Full-sky Astrometric Mapping Explorer

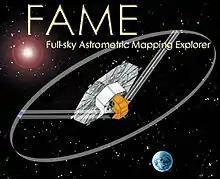
Full-sky Astrometric Mapping Explorer (or FAME)

Full-sky Astrometric Mapping Explorer (or FAME) was a NASA proposed astrometric satellite designed to determine with unprecedented accuracy the positions, distances, and motions of 40 million stars within our galactic neighborhood (distances by stellar parallax possible). This database was to allow astronomers to accurately determine the distance to all of the stars on this side of the Milky Way galaxy, detect large planets and planetary systems around stars within 1,000 light years of the Sun, and measure the amount of dark matter in the galaxy from its influence on stellar motions. It was to be a collaborative effort between the United States Naval Observatory (USNO) and several other institutions. FAME would have measured stellar positions to less than 50 microarcseconds. The NASA MIDEX mission was scheduled for launch in 2004. In January 2002, however, NASA abruptly cancelled this mission, mainly due to concerns about costs, which had grown from US$160 million initially to US$220 million.